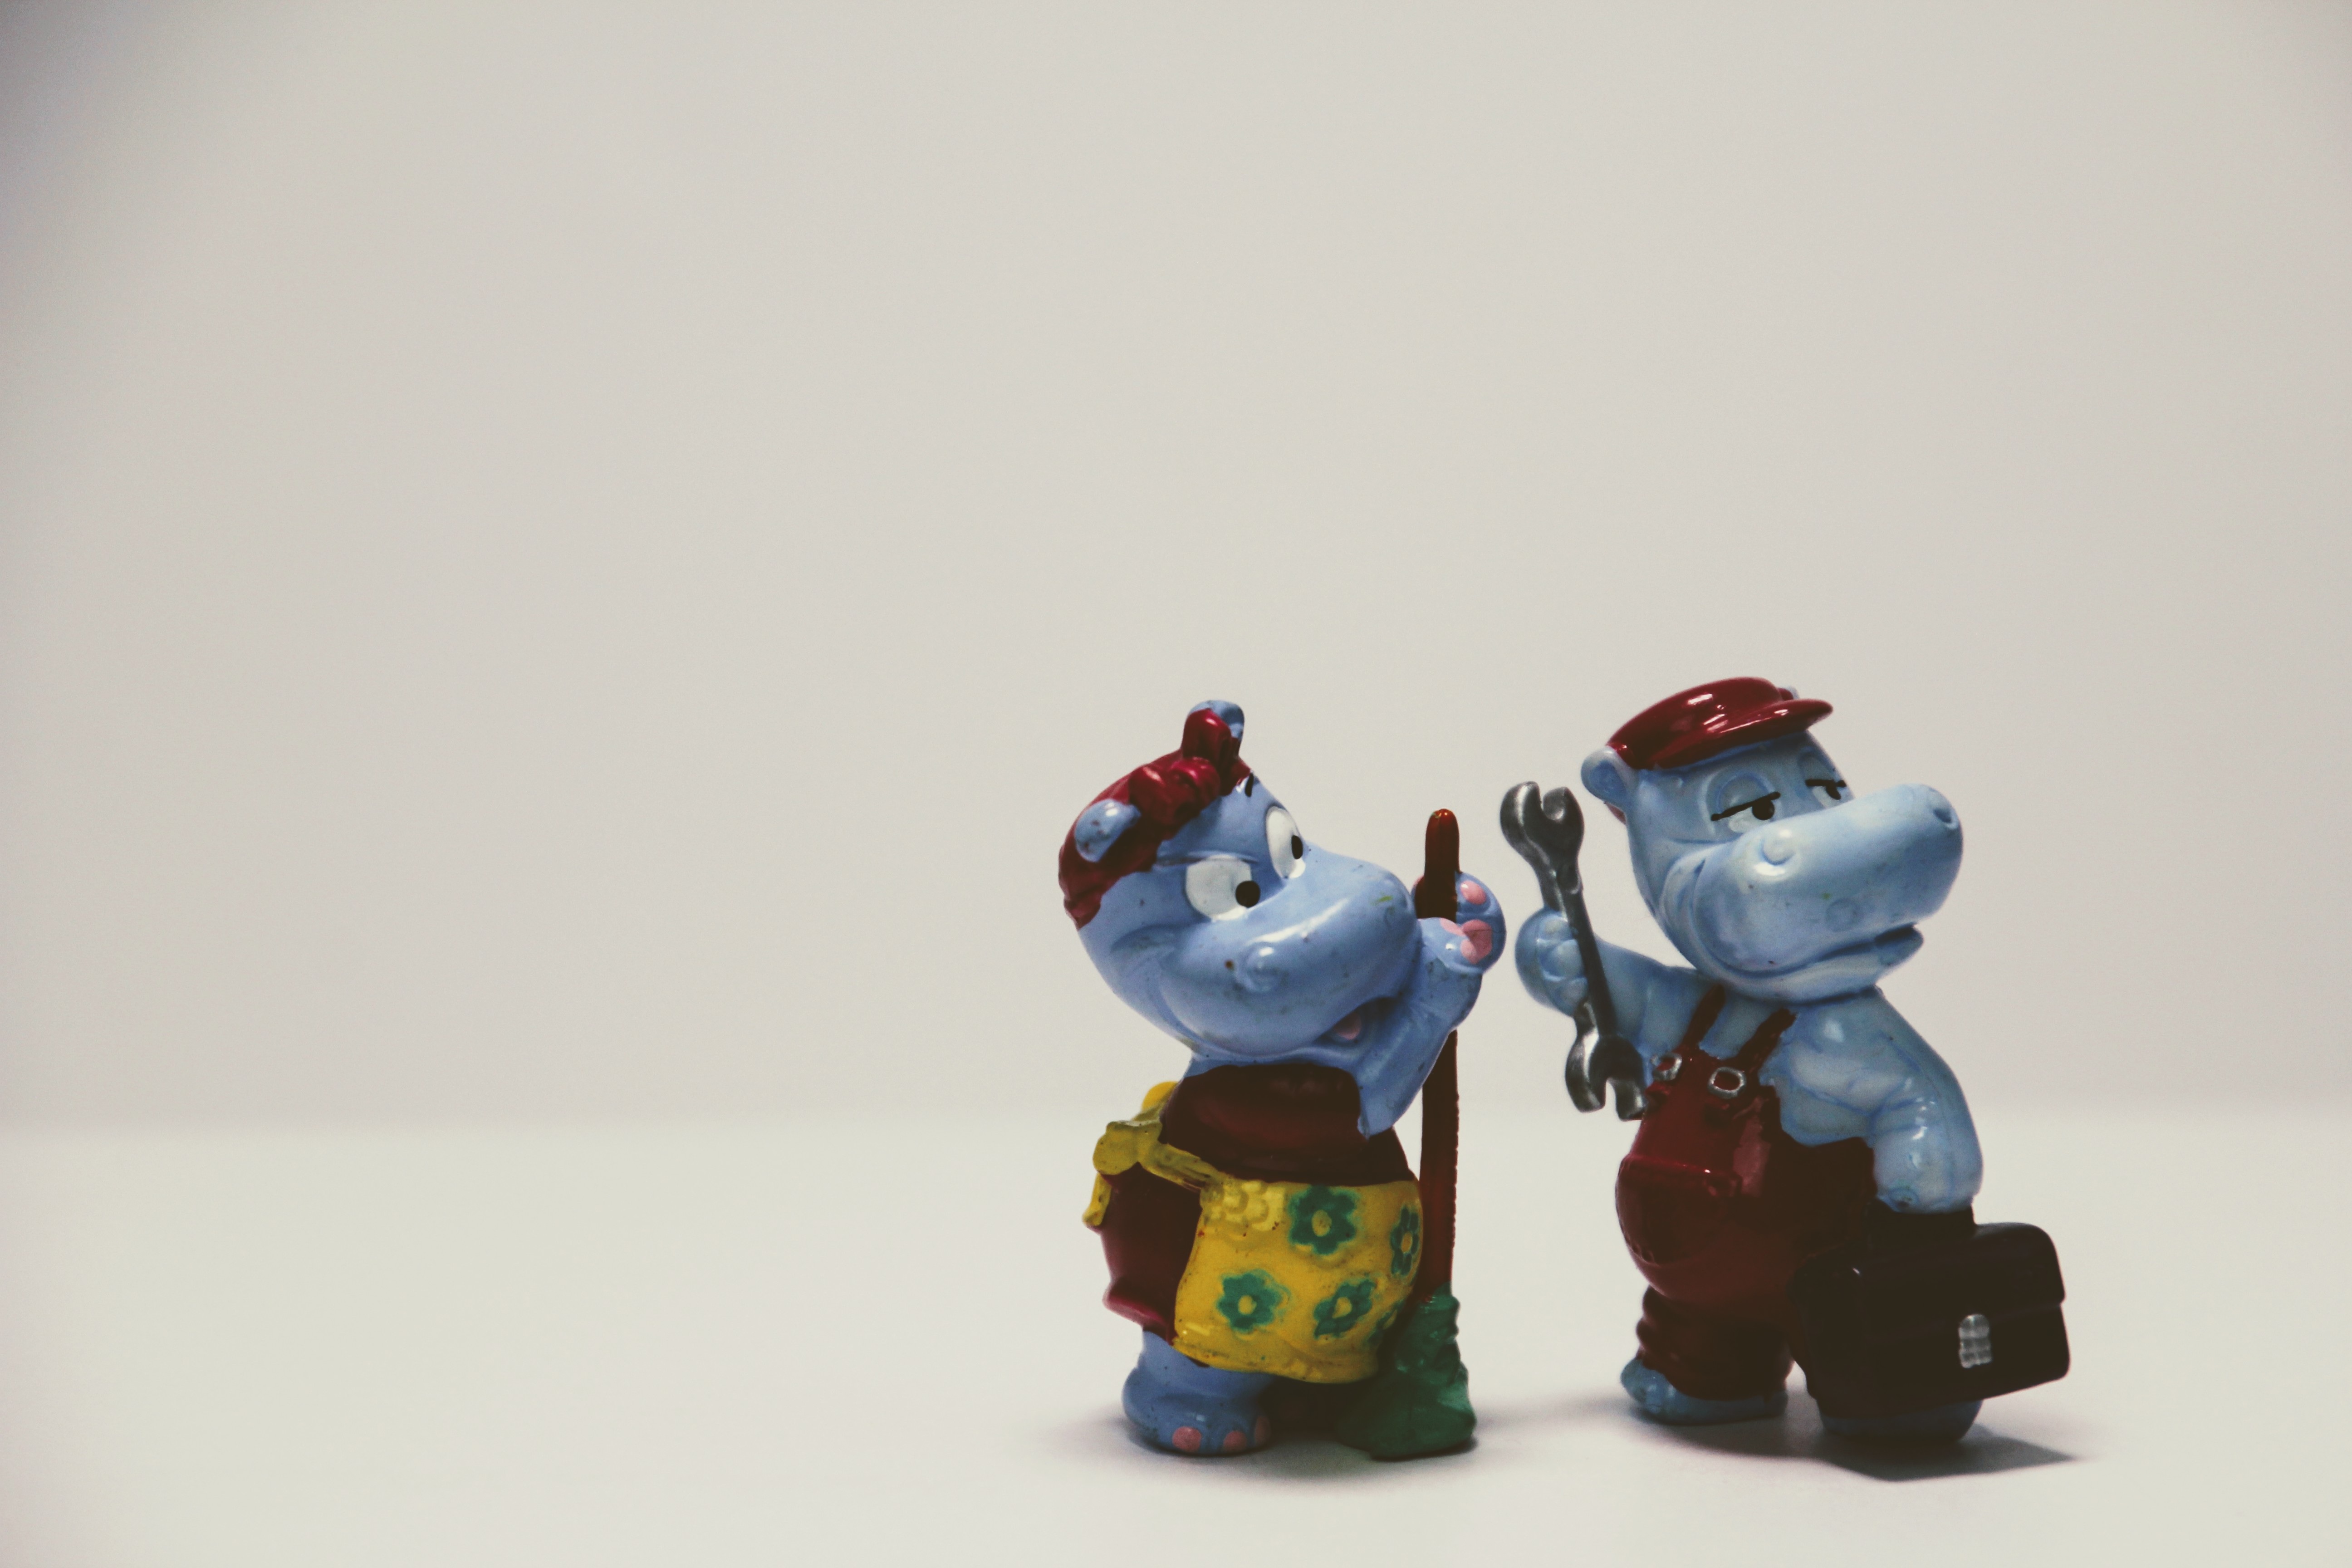
red, collection, blue, toy, miniature, figurine, toys, action figure, filter, craftsmen, cleaning lady, modena, tool kit, happy hippo, berraschungseifigur